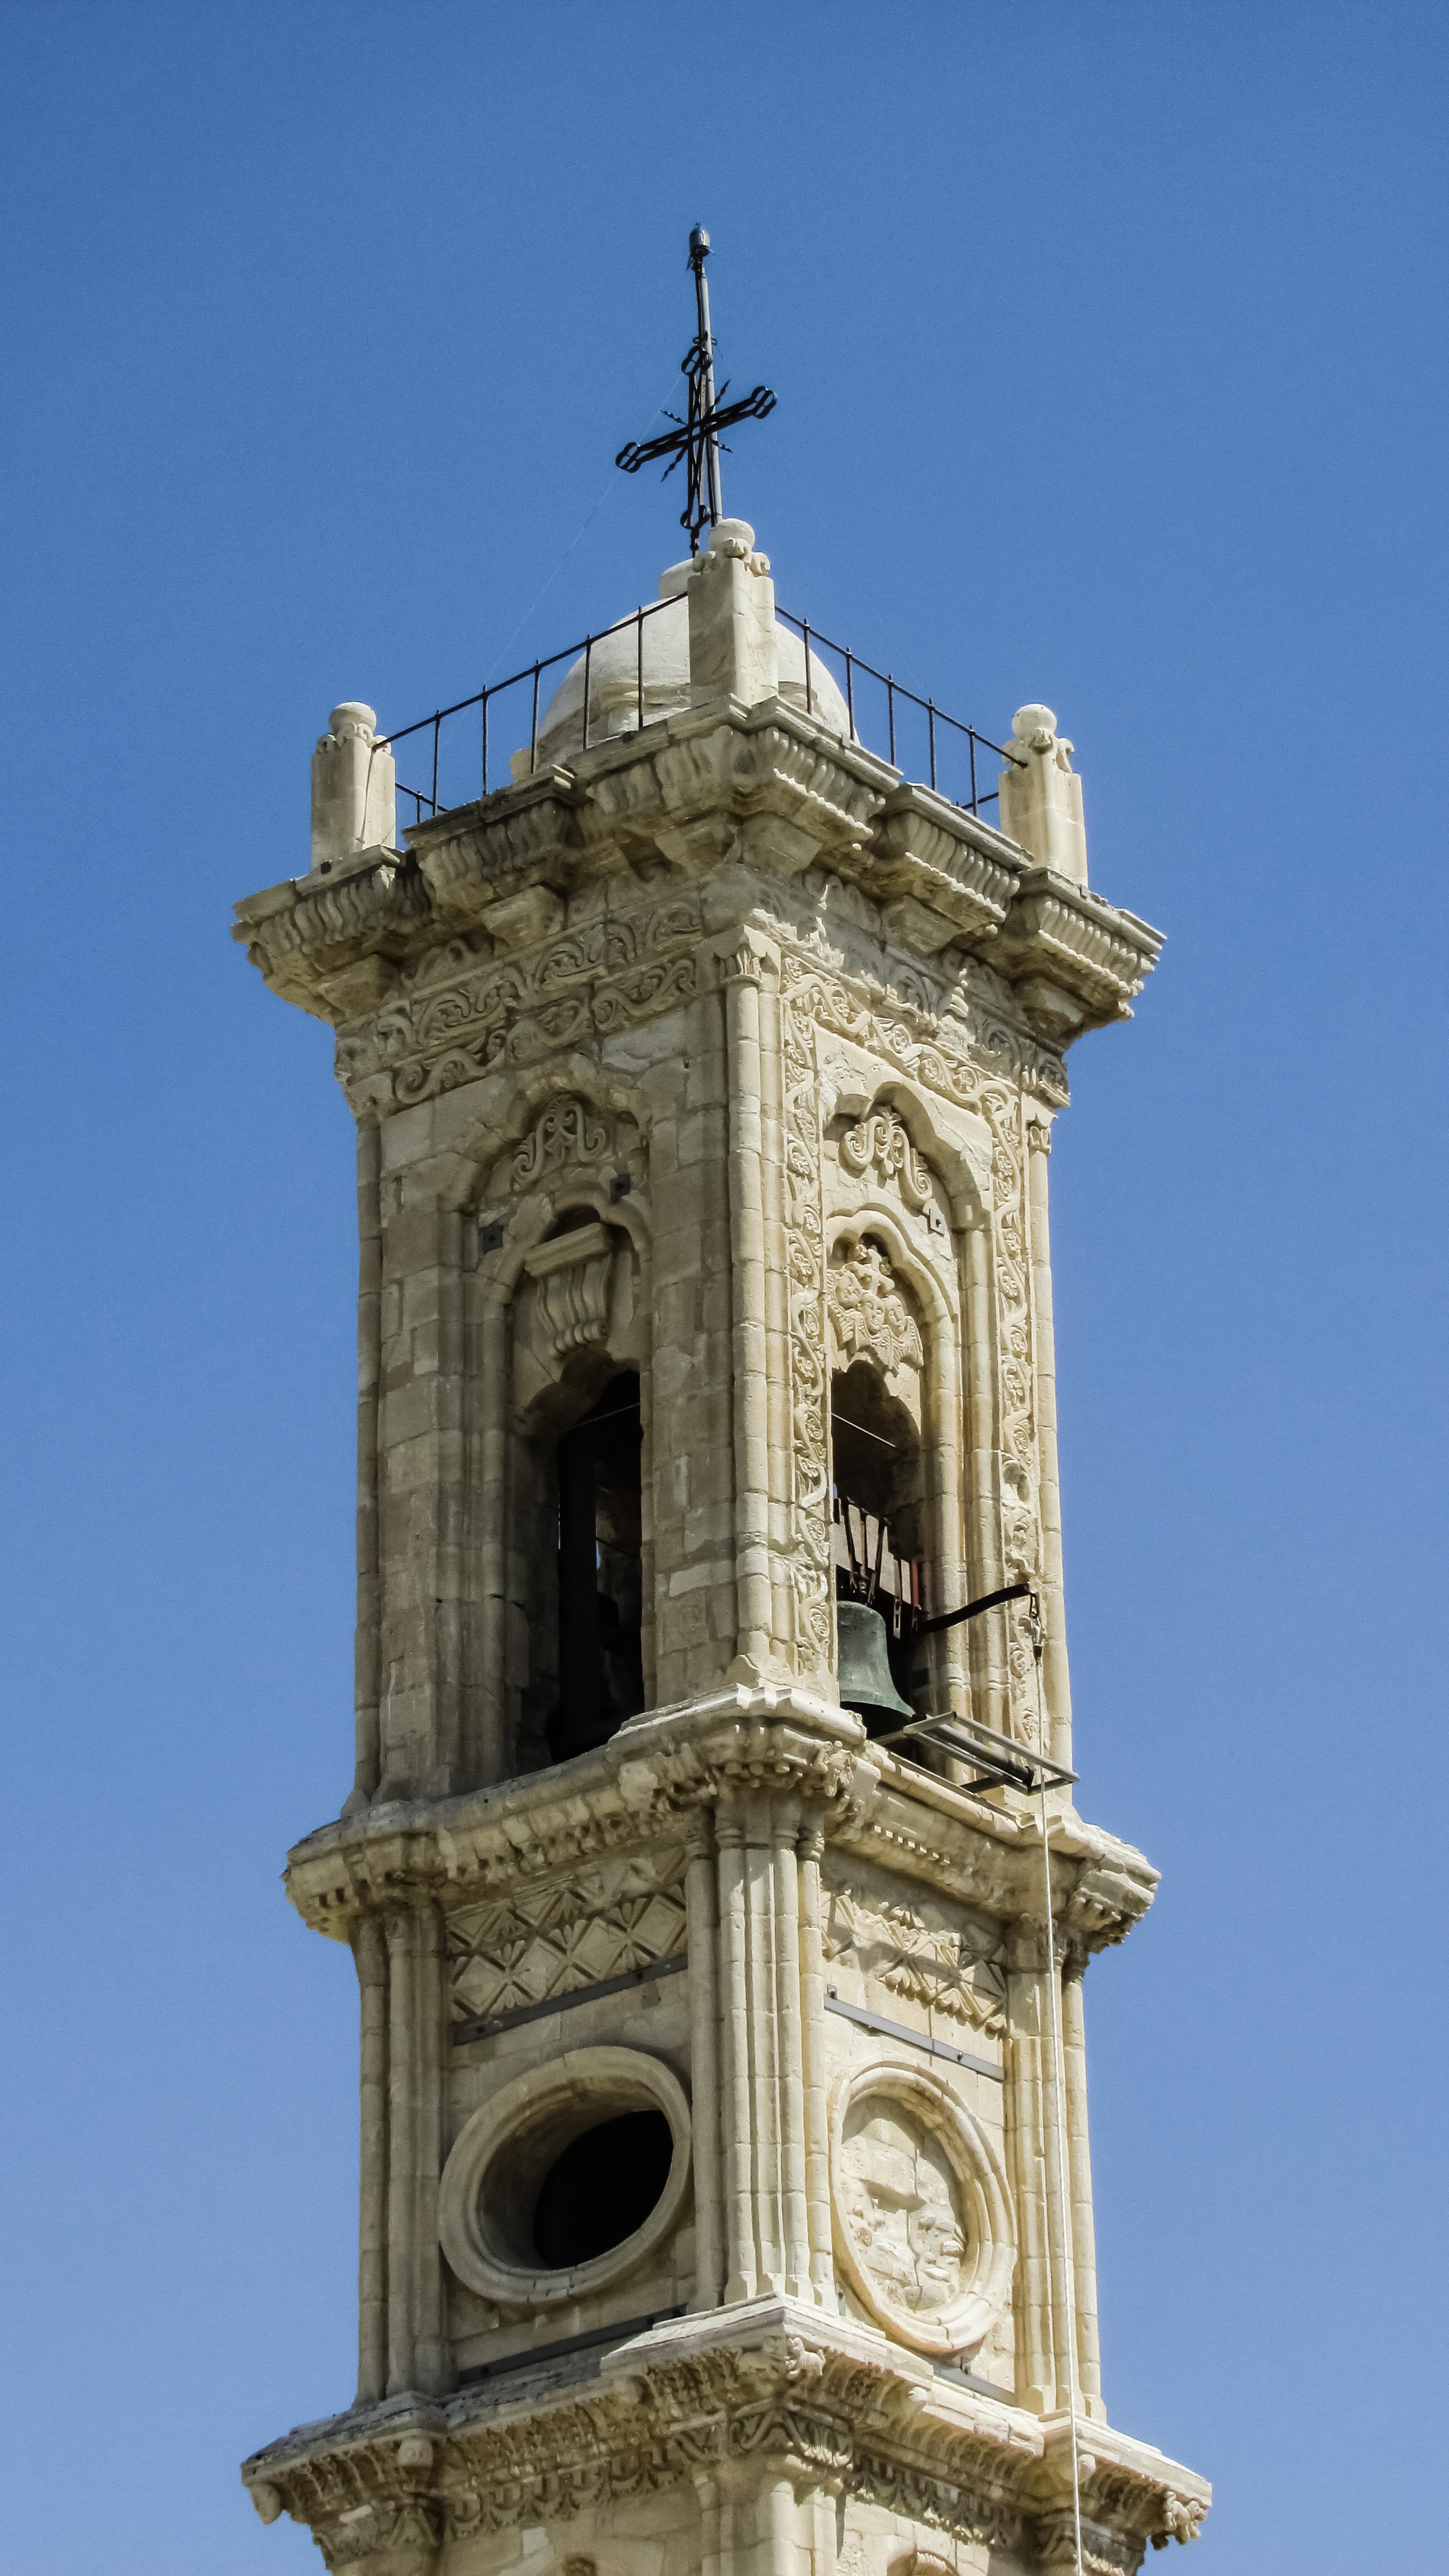
architecture, bell, tower, religion, landmark, church, cathedral, chapel, gothic, place of worship, clock tower, church bell, bell tower, spire, steeple, christianity, orthodox, cyprus, belfry, larnaca, ayios ioannis